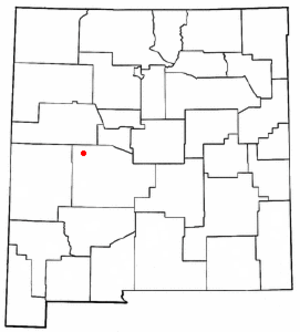
Alamo est une census-designated place située dans le comté de Socorro, au Nouveau-Mexique.